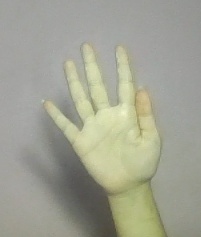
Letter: sheen